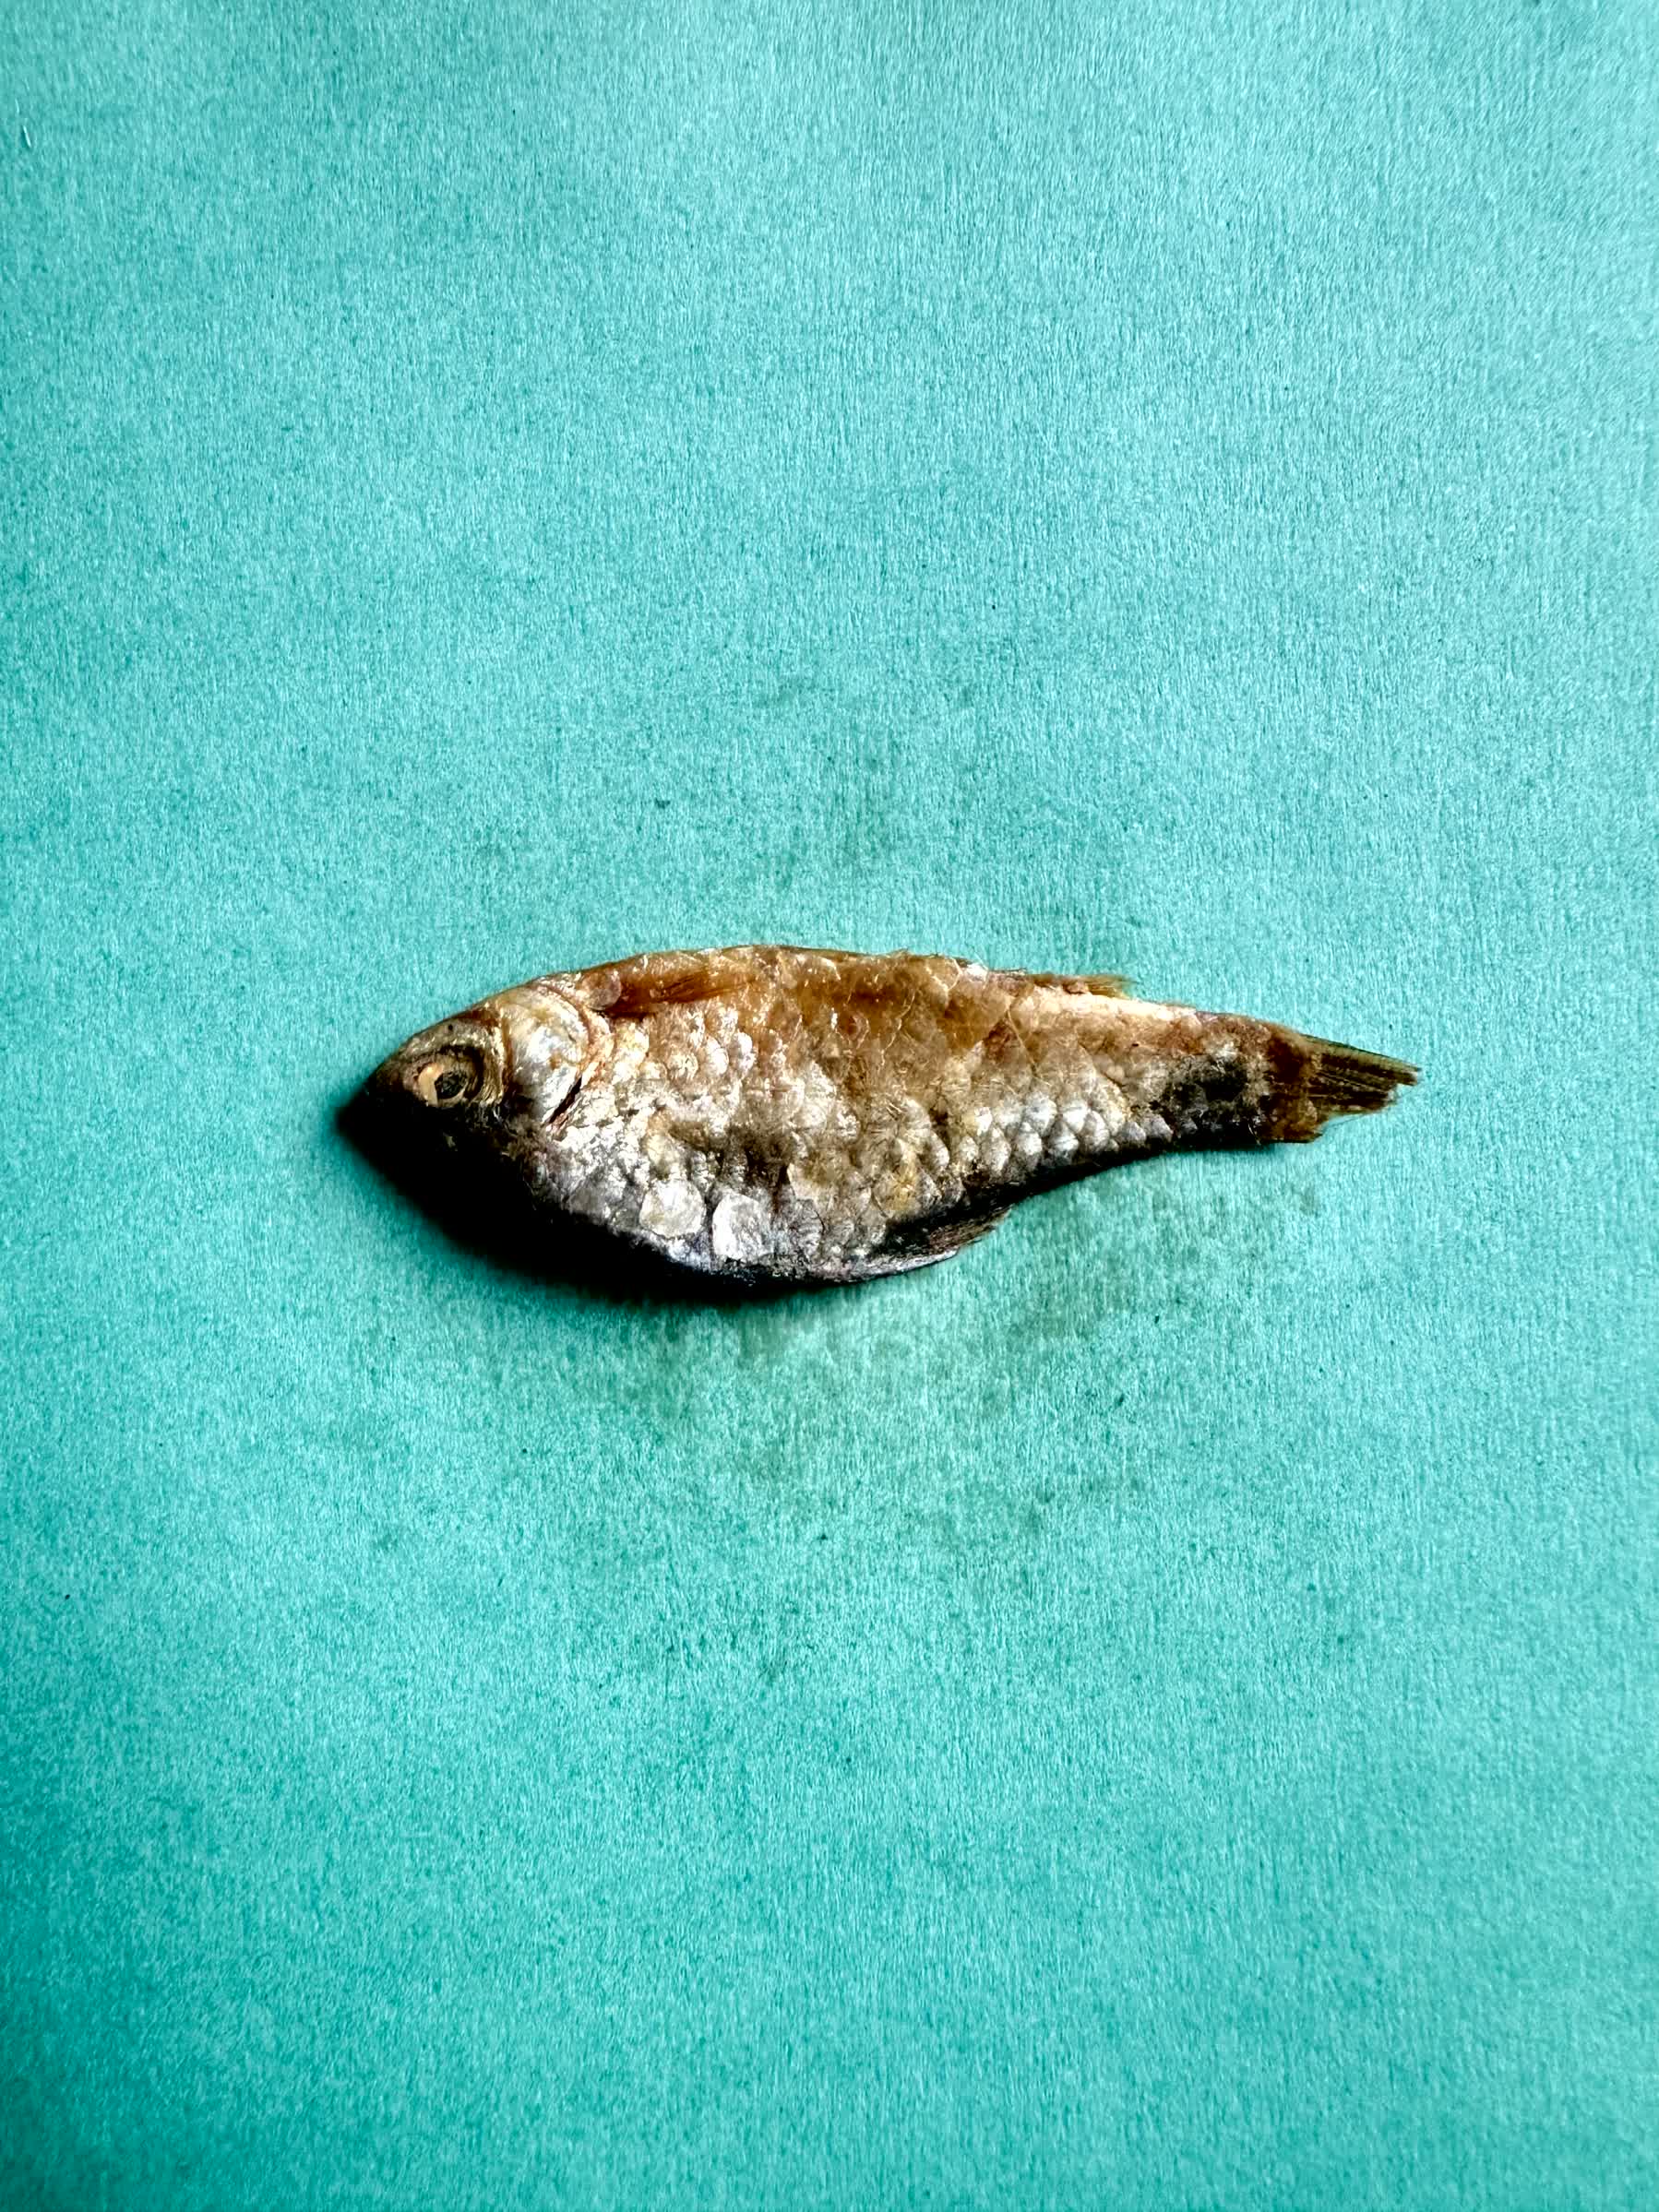
Species: puti chepa